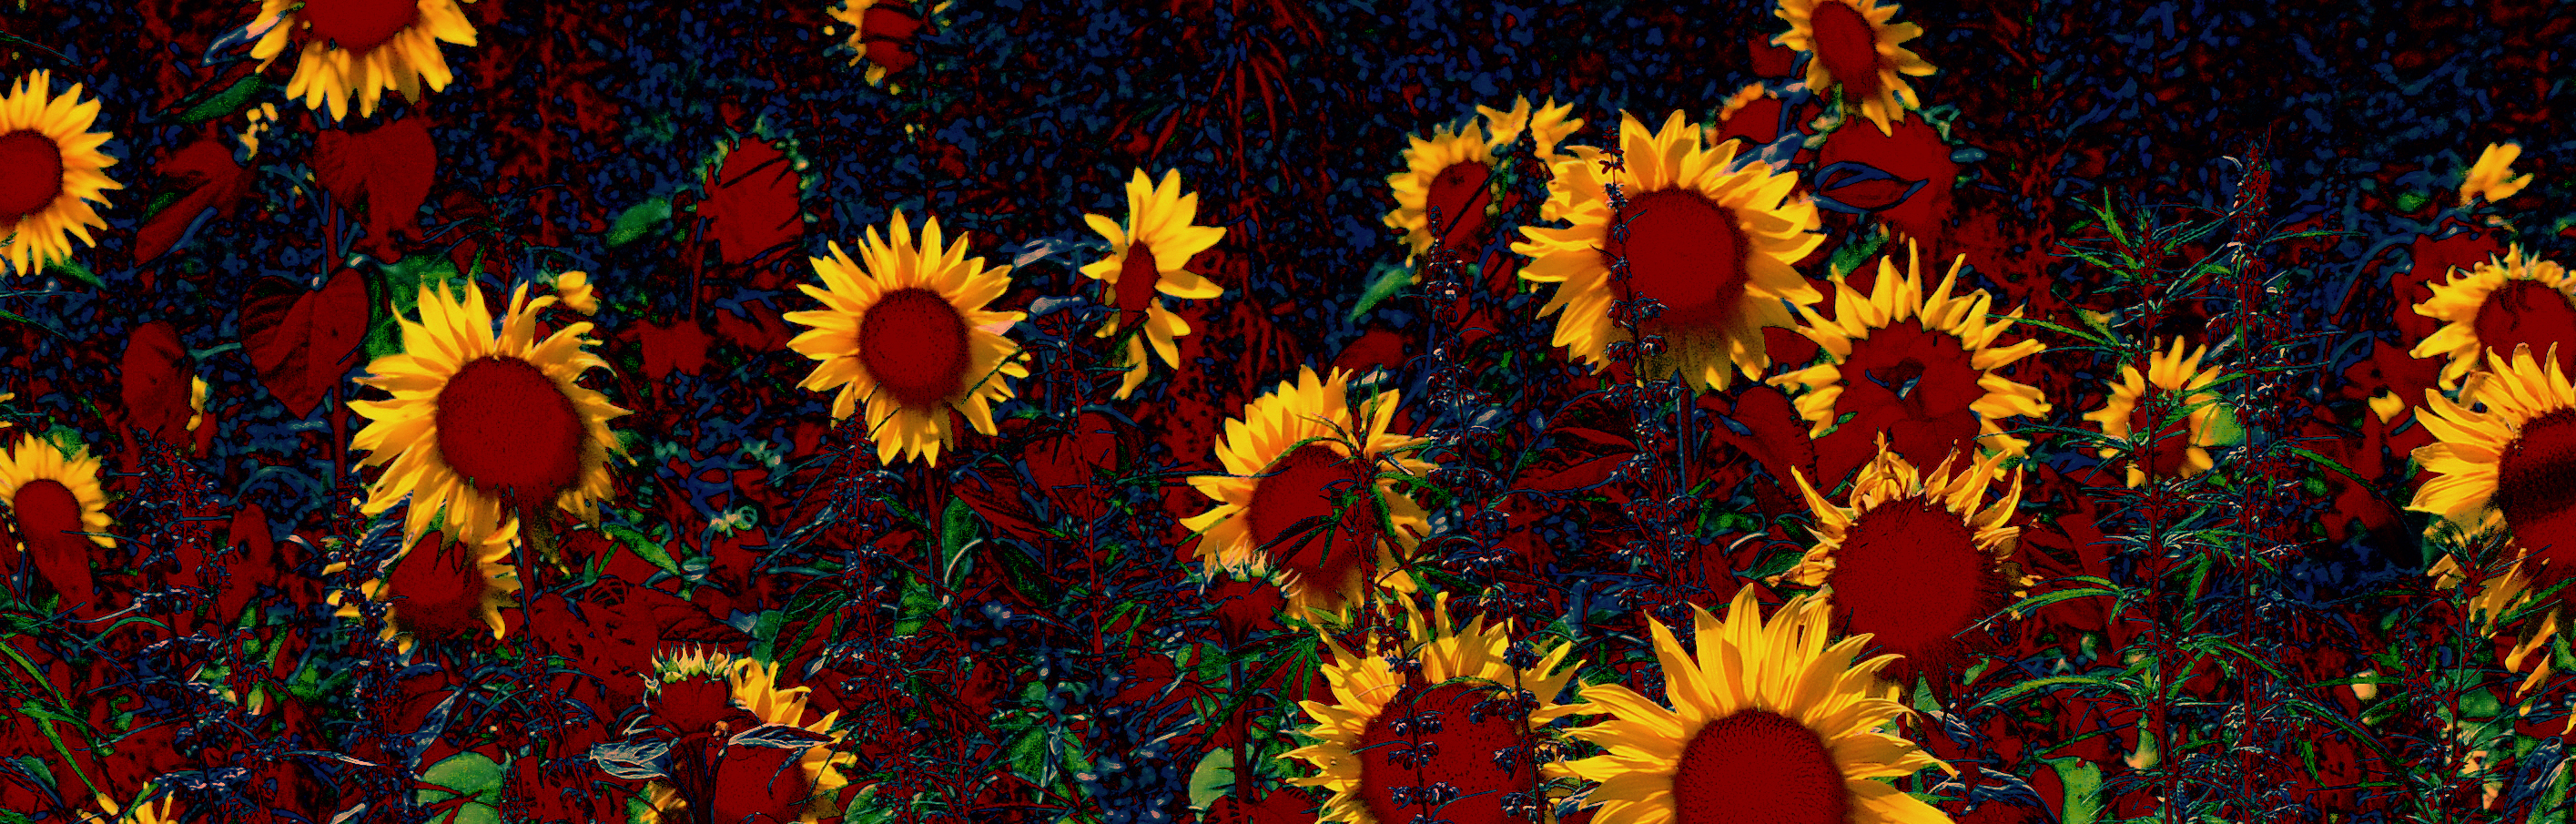
leaf, flower, summer, color, autumn, toy, sunflower, flowers, sunflowers, flori, dobrudja, dobrogea, dobruja, dobrud a, dobrudzsa, dobrugia, vara, abbondanza, dobroudja, floarea, soarelui, dobrudscha, dobruca, dobroedzja, dhovrouts, psychedelic art, fractal art